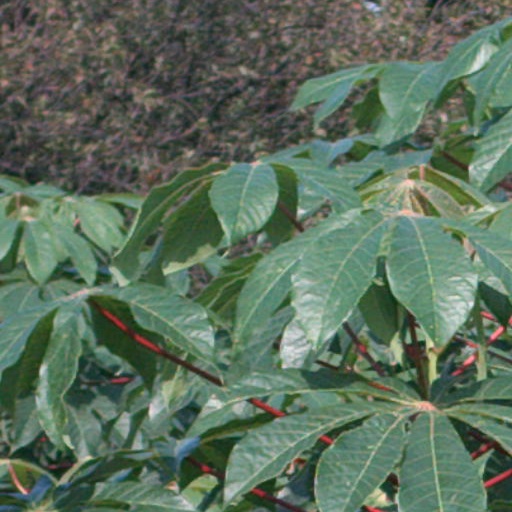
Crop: cassava